Mysterious Creatures

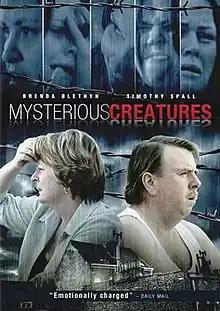
Promotional movie poster

Mysterious Creatures is a 2006 British indie drama, directed by David Evans, and starring Timothy Spall, Brenda Blethyn and Rebekah Staton. It is a true story of a married couple struggling to cope with the demands of their daughter with Asperger syndrome.